La Va Bon Train

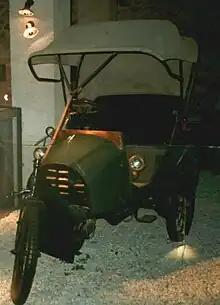
1904 Va Bon Train

The ("goes like blazes" in French) was a French automobile manufactured by Larroumet and Lagarde of Agen, Lot-et-Garonne, between 1904 and 1914. The company had originally been founded in 1891 as a bicycle maker.